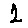
Label: 1